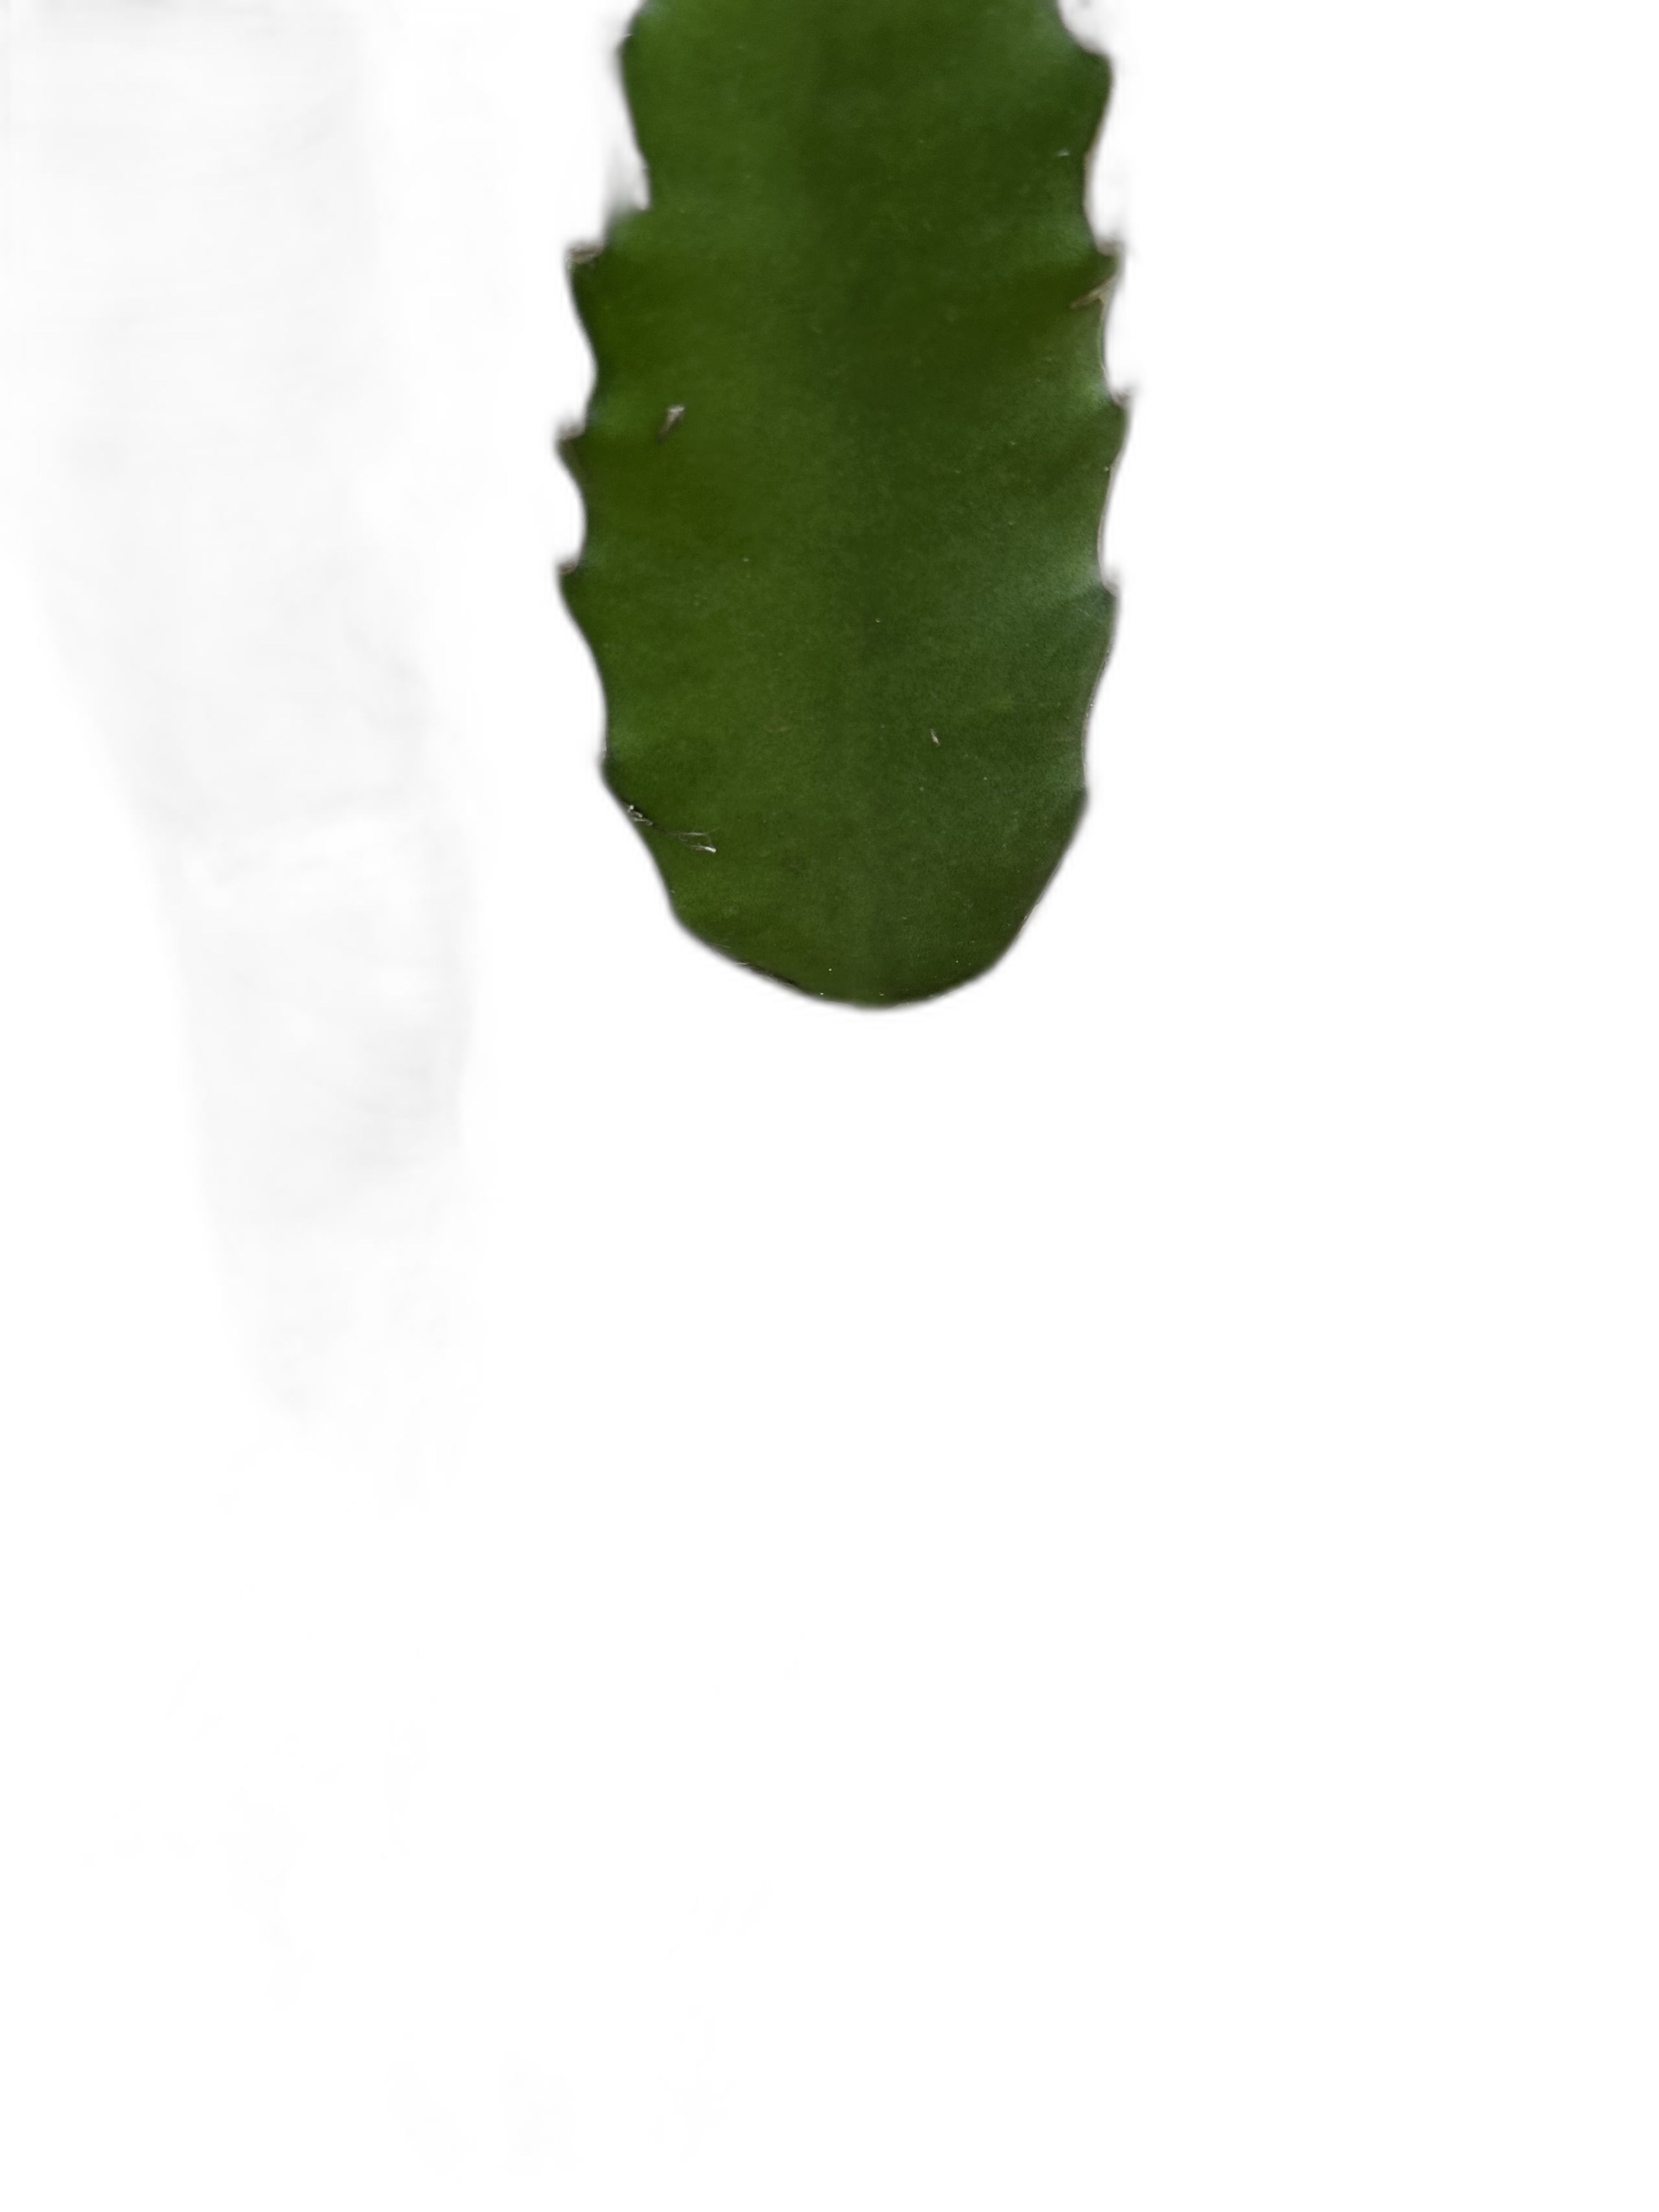
Label: Good leaf